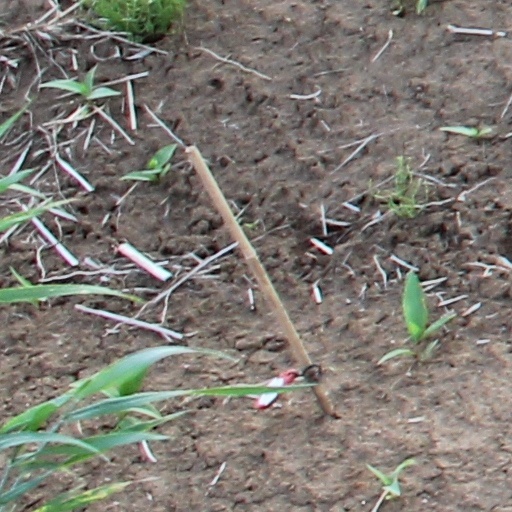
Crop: wheat